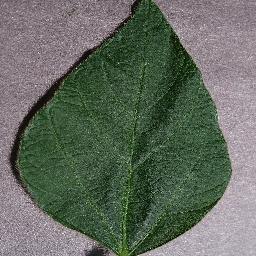
Label: Soybean___healthy